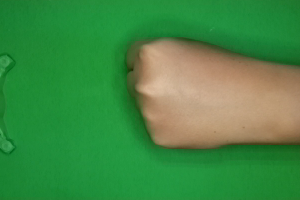
Label: rock